Marlborough House

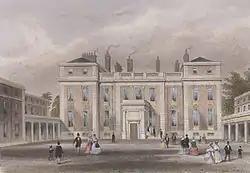
This view of the entrance front published in the 1850s before Pennethorne's additions shows an additional storey on the wings. The wings later gained a fourth main storey, and the central section gained a third.

After the fourth duke's death in 1817 ownership was taken up by the Crown so the building could be used as the residence of Princess Charlotte of Wales and her husband Leopold of Saxe-Coburg-Saalfeld, the location of the house (north of The Mall and east of St James's Palace) making it convenient as a Royal Residence. The Princess died before the purchase was completed, and so her widower lived there alone for some time. He was offered the Belgian throne in the house on 22 April 1831. In the 1820s plans were drawn up to demolish Marlborough House and replace it with a terrace of similar dimensions to the two in neighbouring Carlton House Terrace, and this idea even featured on some contemporary maps, including Christopher and John Greenwood's large-scale London map of 1830, but the proposal was not implemented.